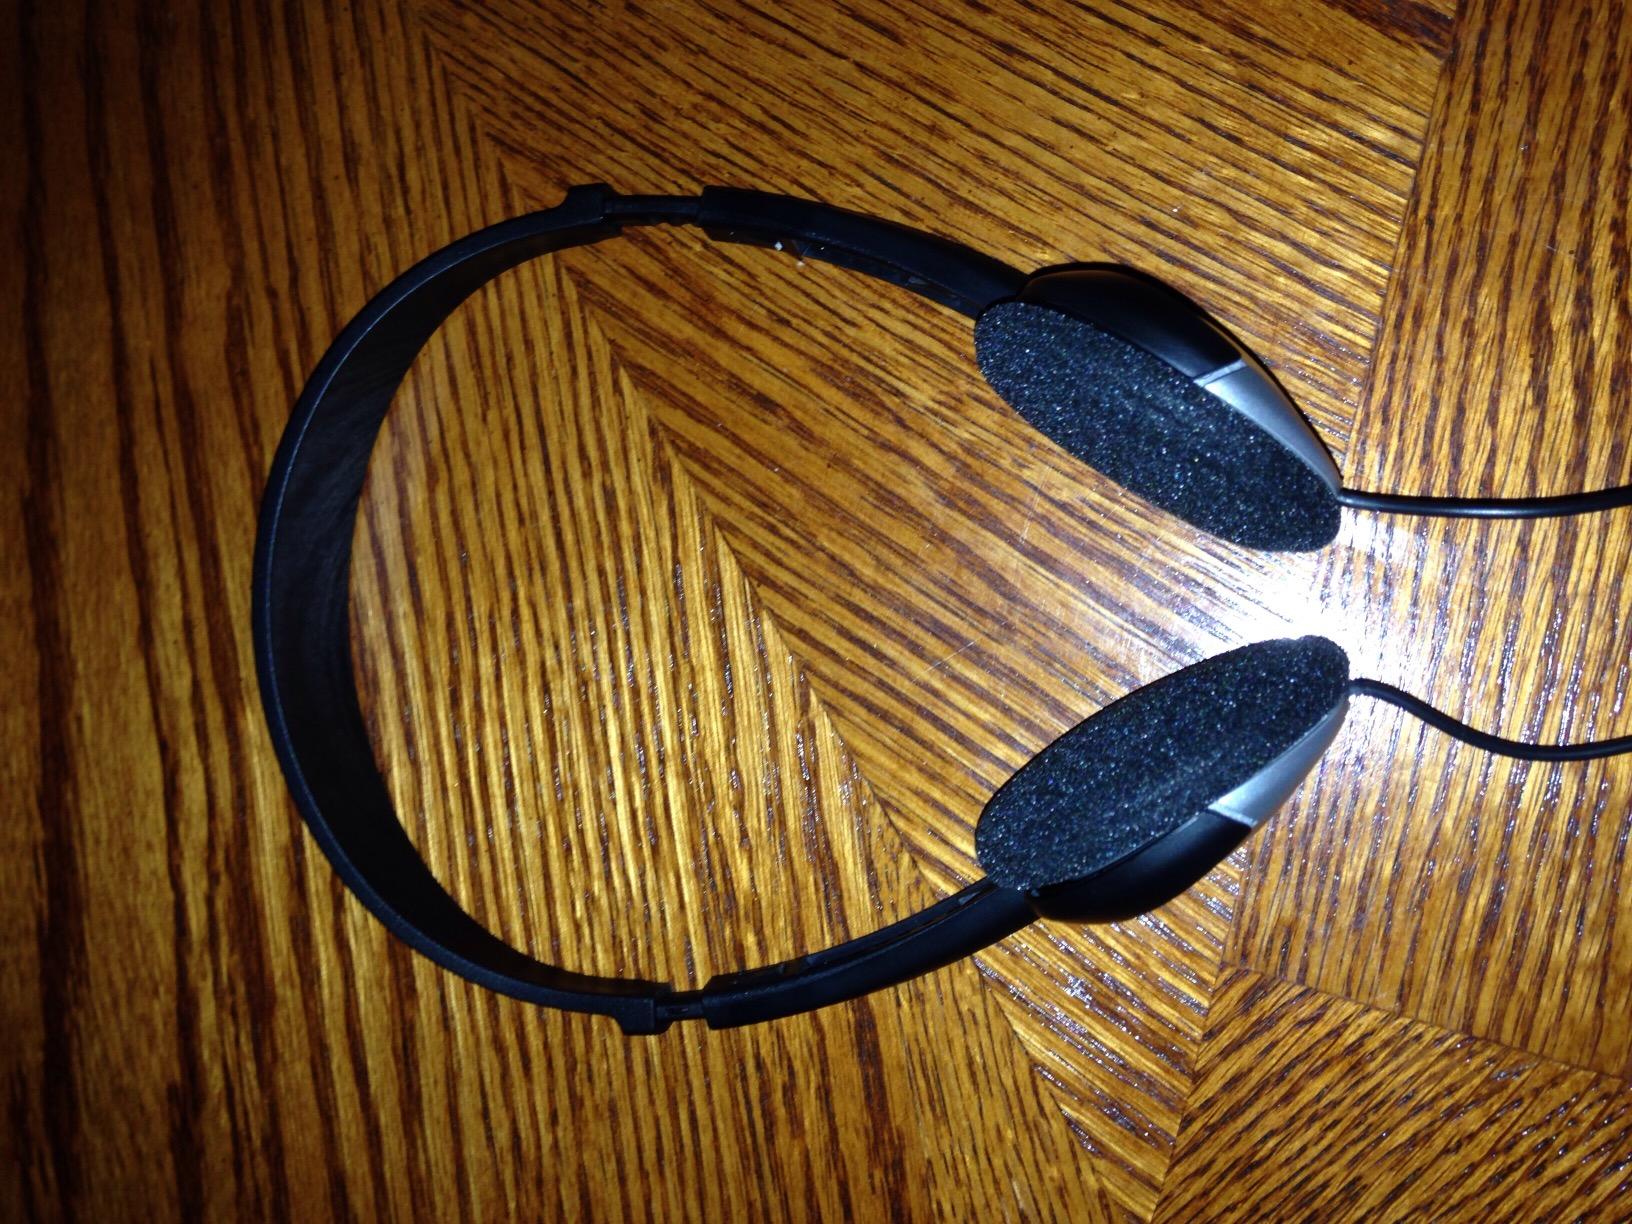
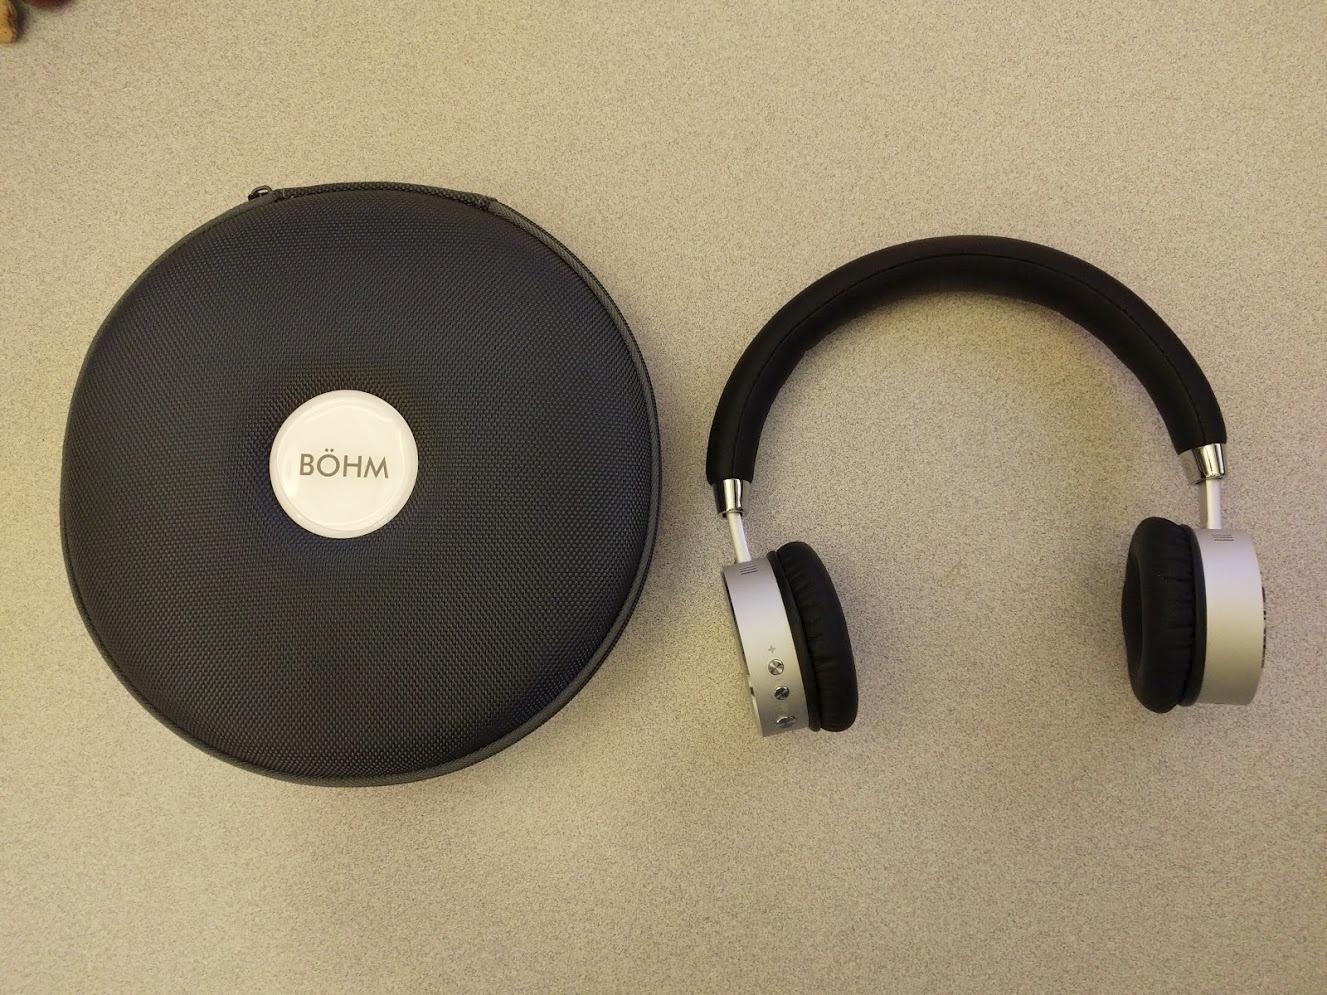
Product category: headphones
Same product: no